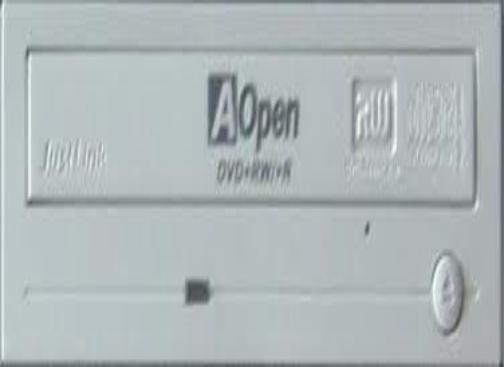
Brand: Aopen
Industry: Electronic